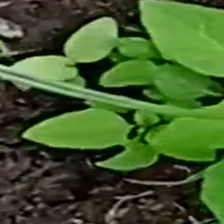
Weed species: Kena_(Commplina_benghalensio)